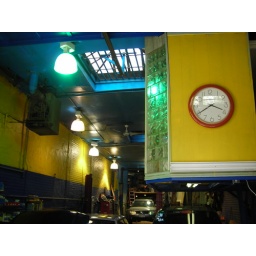
near west 11th street~~~~7/7/08 Note; the yellow loft behind the clock, with its green glass reflection, has just been demolished.